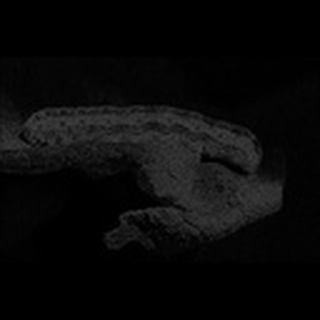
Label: cotton_army_worm